Carthage Punic Ports

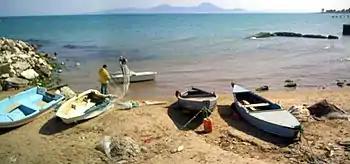
Current shore of Carthage

The Phoenicians did not entrust the choice of a new colony in a particular place to just luck. The location of the new settlement had to respond to a series of peculiar requirements related to its defense and, most importantly, to its port characteristics. It was necessary that cargo ships could easily enter the port and that the opposing wind did not make access to the port impossible. To this end, the choice of the cape was particularly important. In addition, the location of the port, due to its physical characteristics, had to offer an easy defense so the settlers only had to increase the natural defences to ensure security.